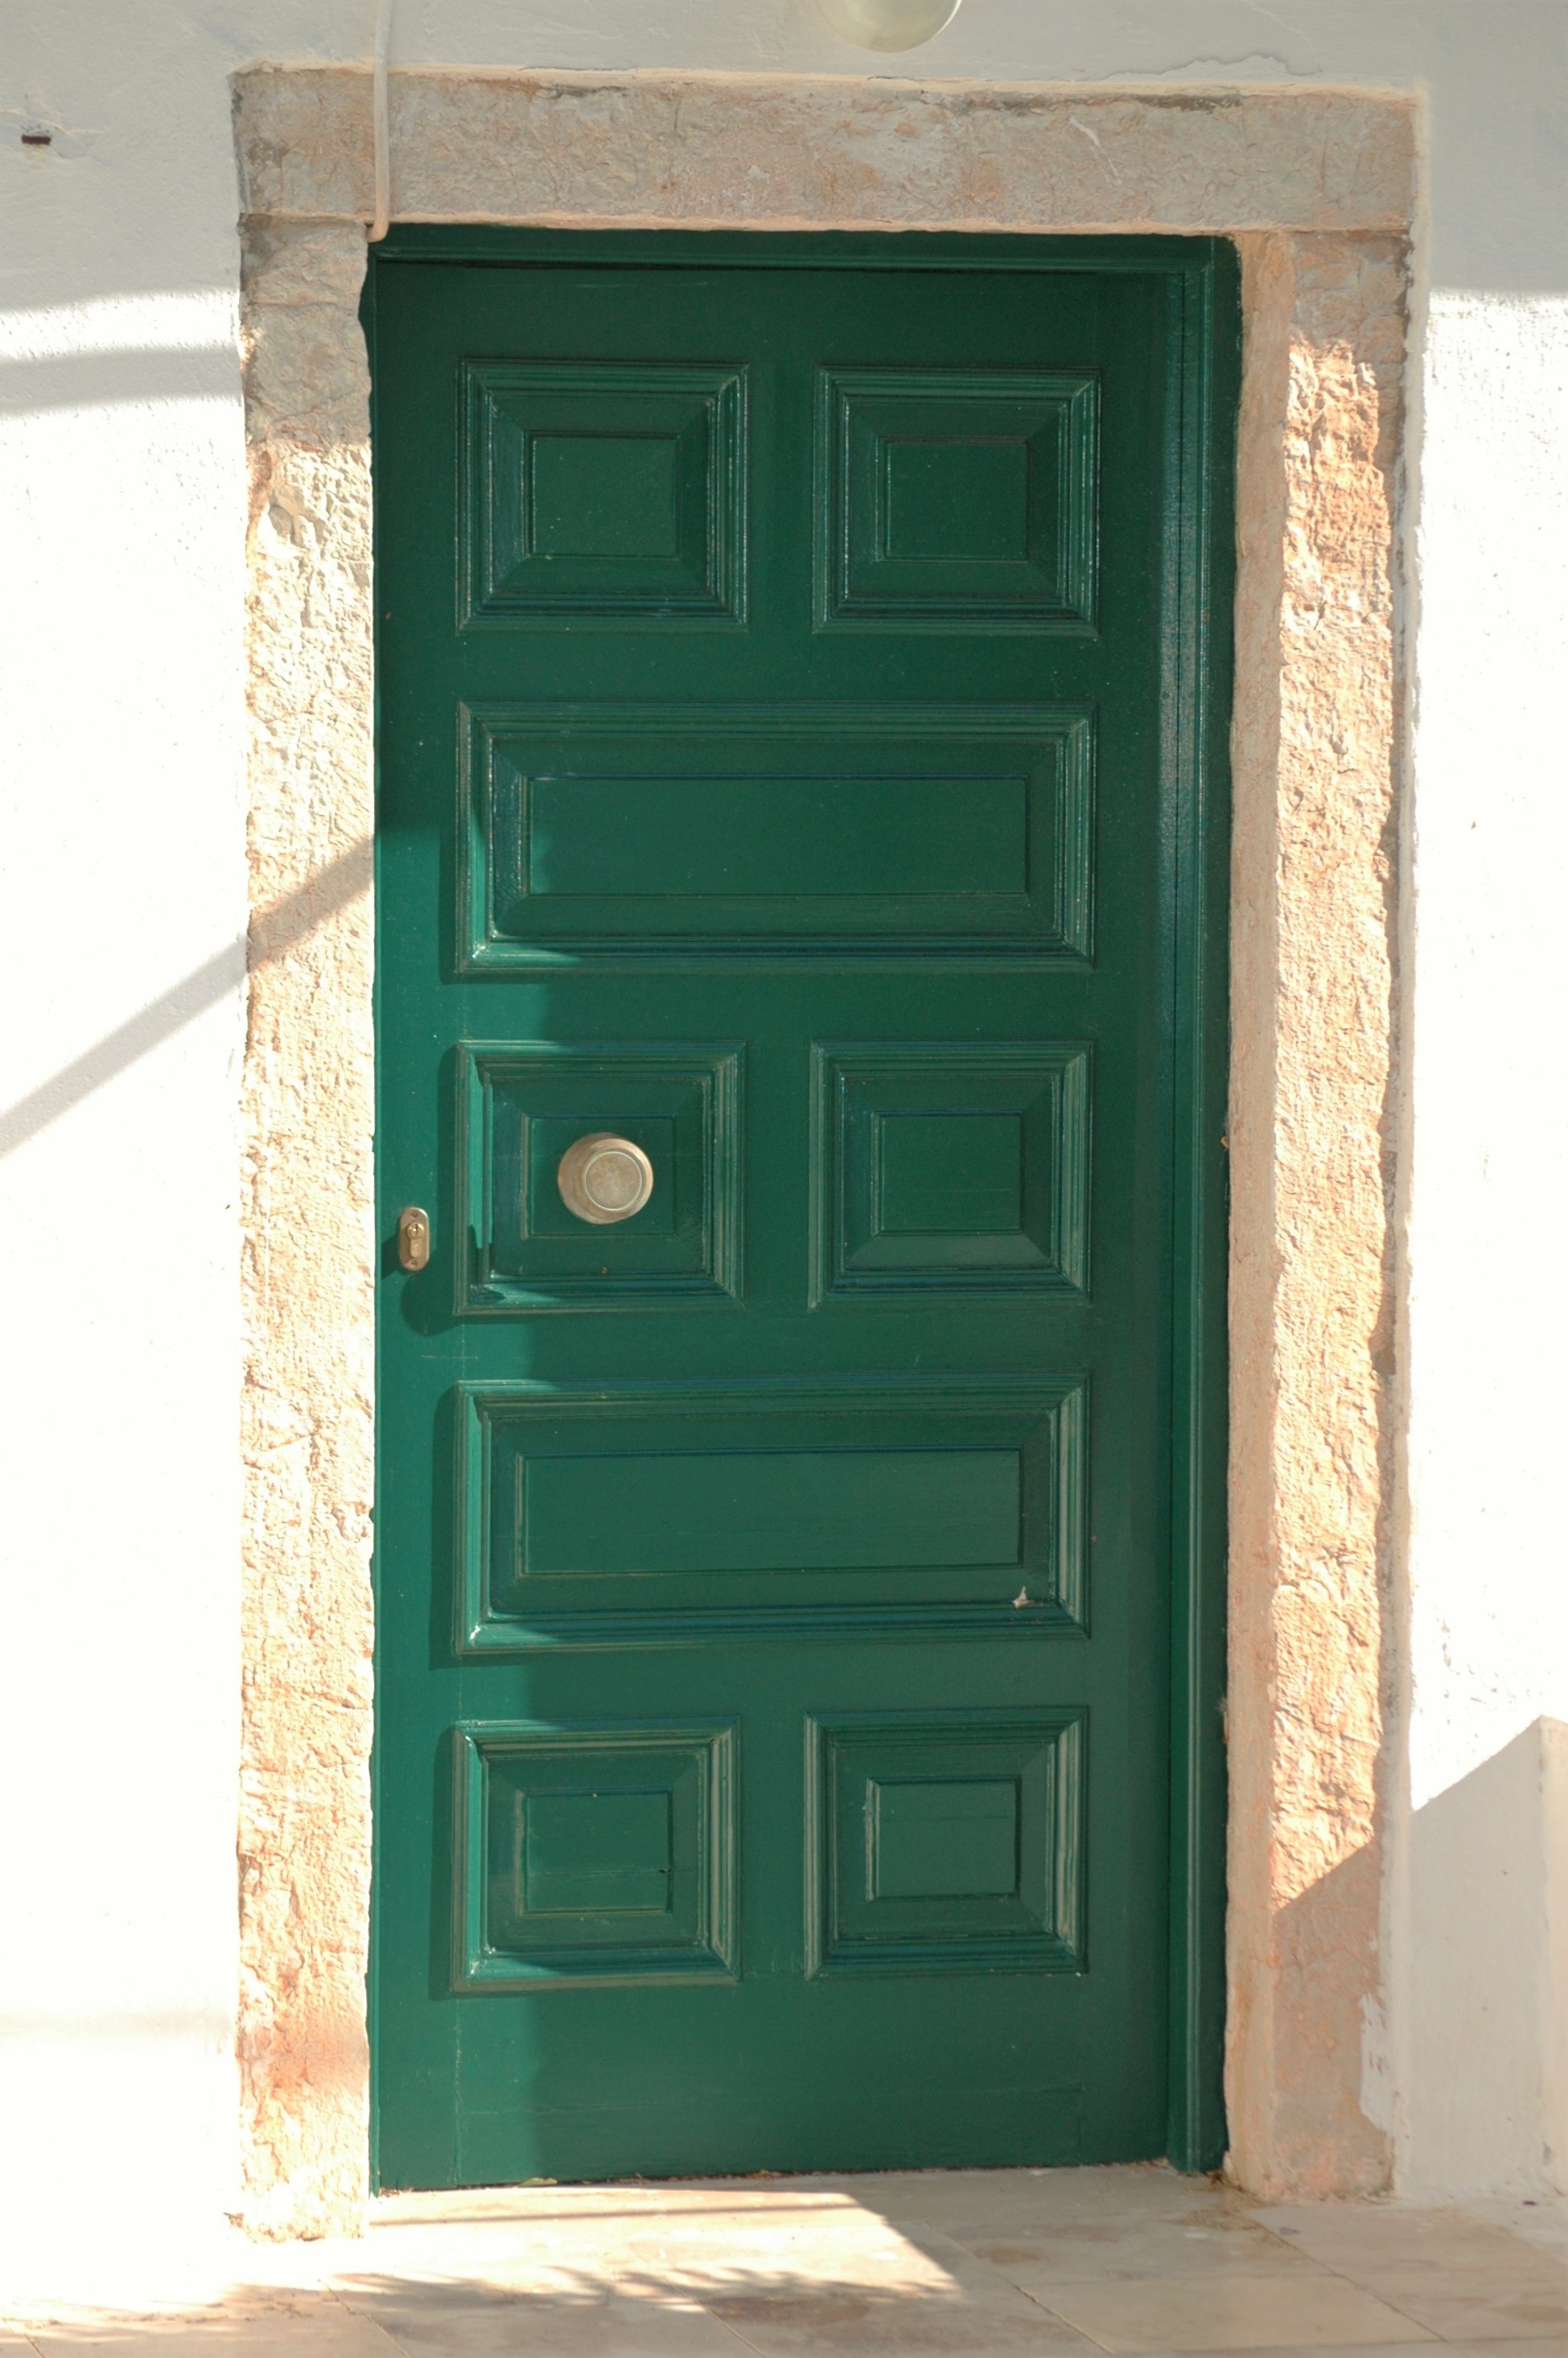
wood, window, home, green, frame, furniture, gate, door, input, cupboard